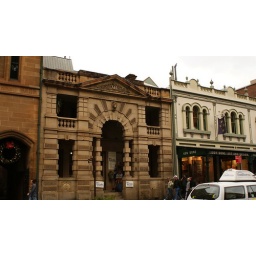
historic building in rock area